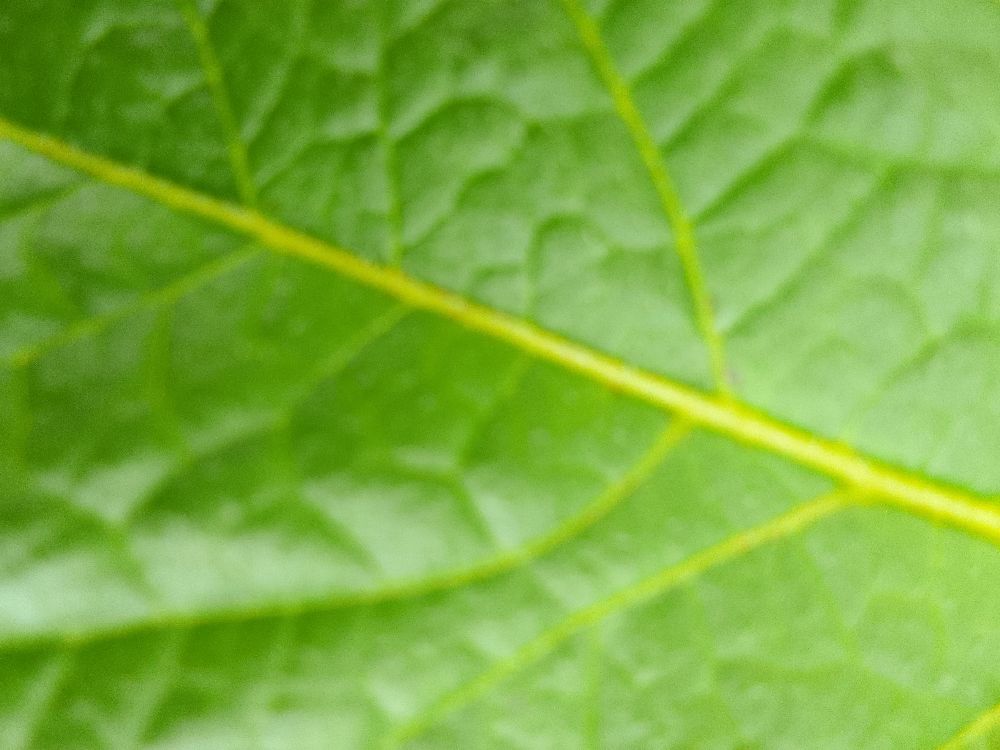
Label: Healthy